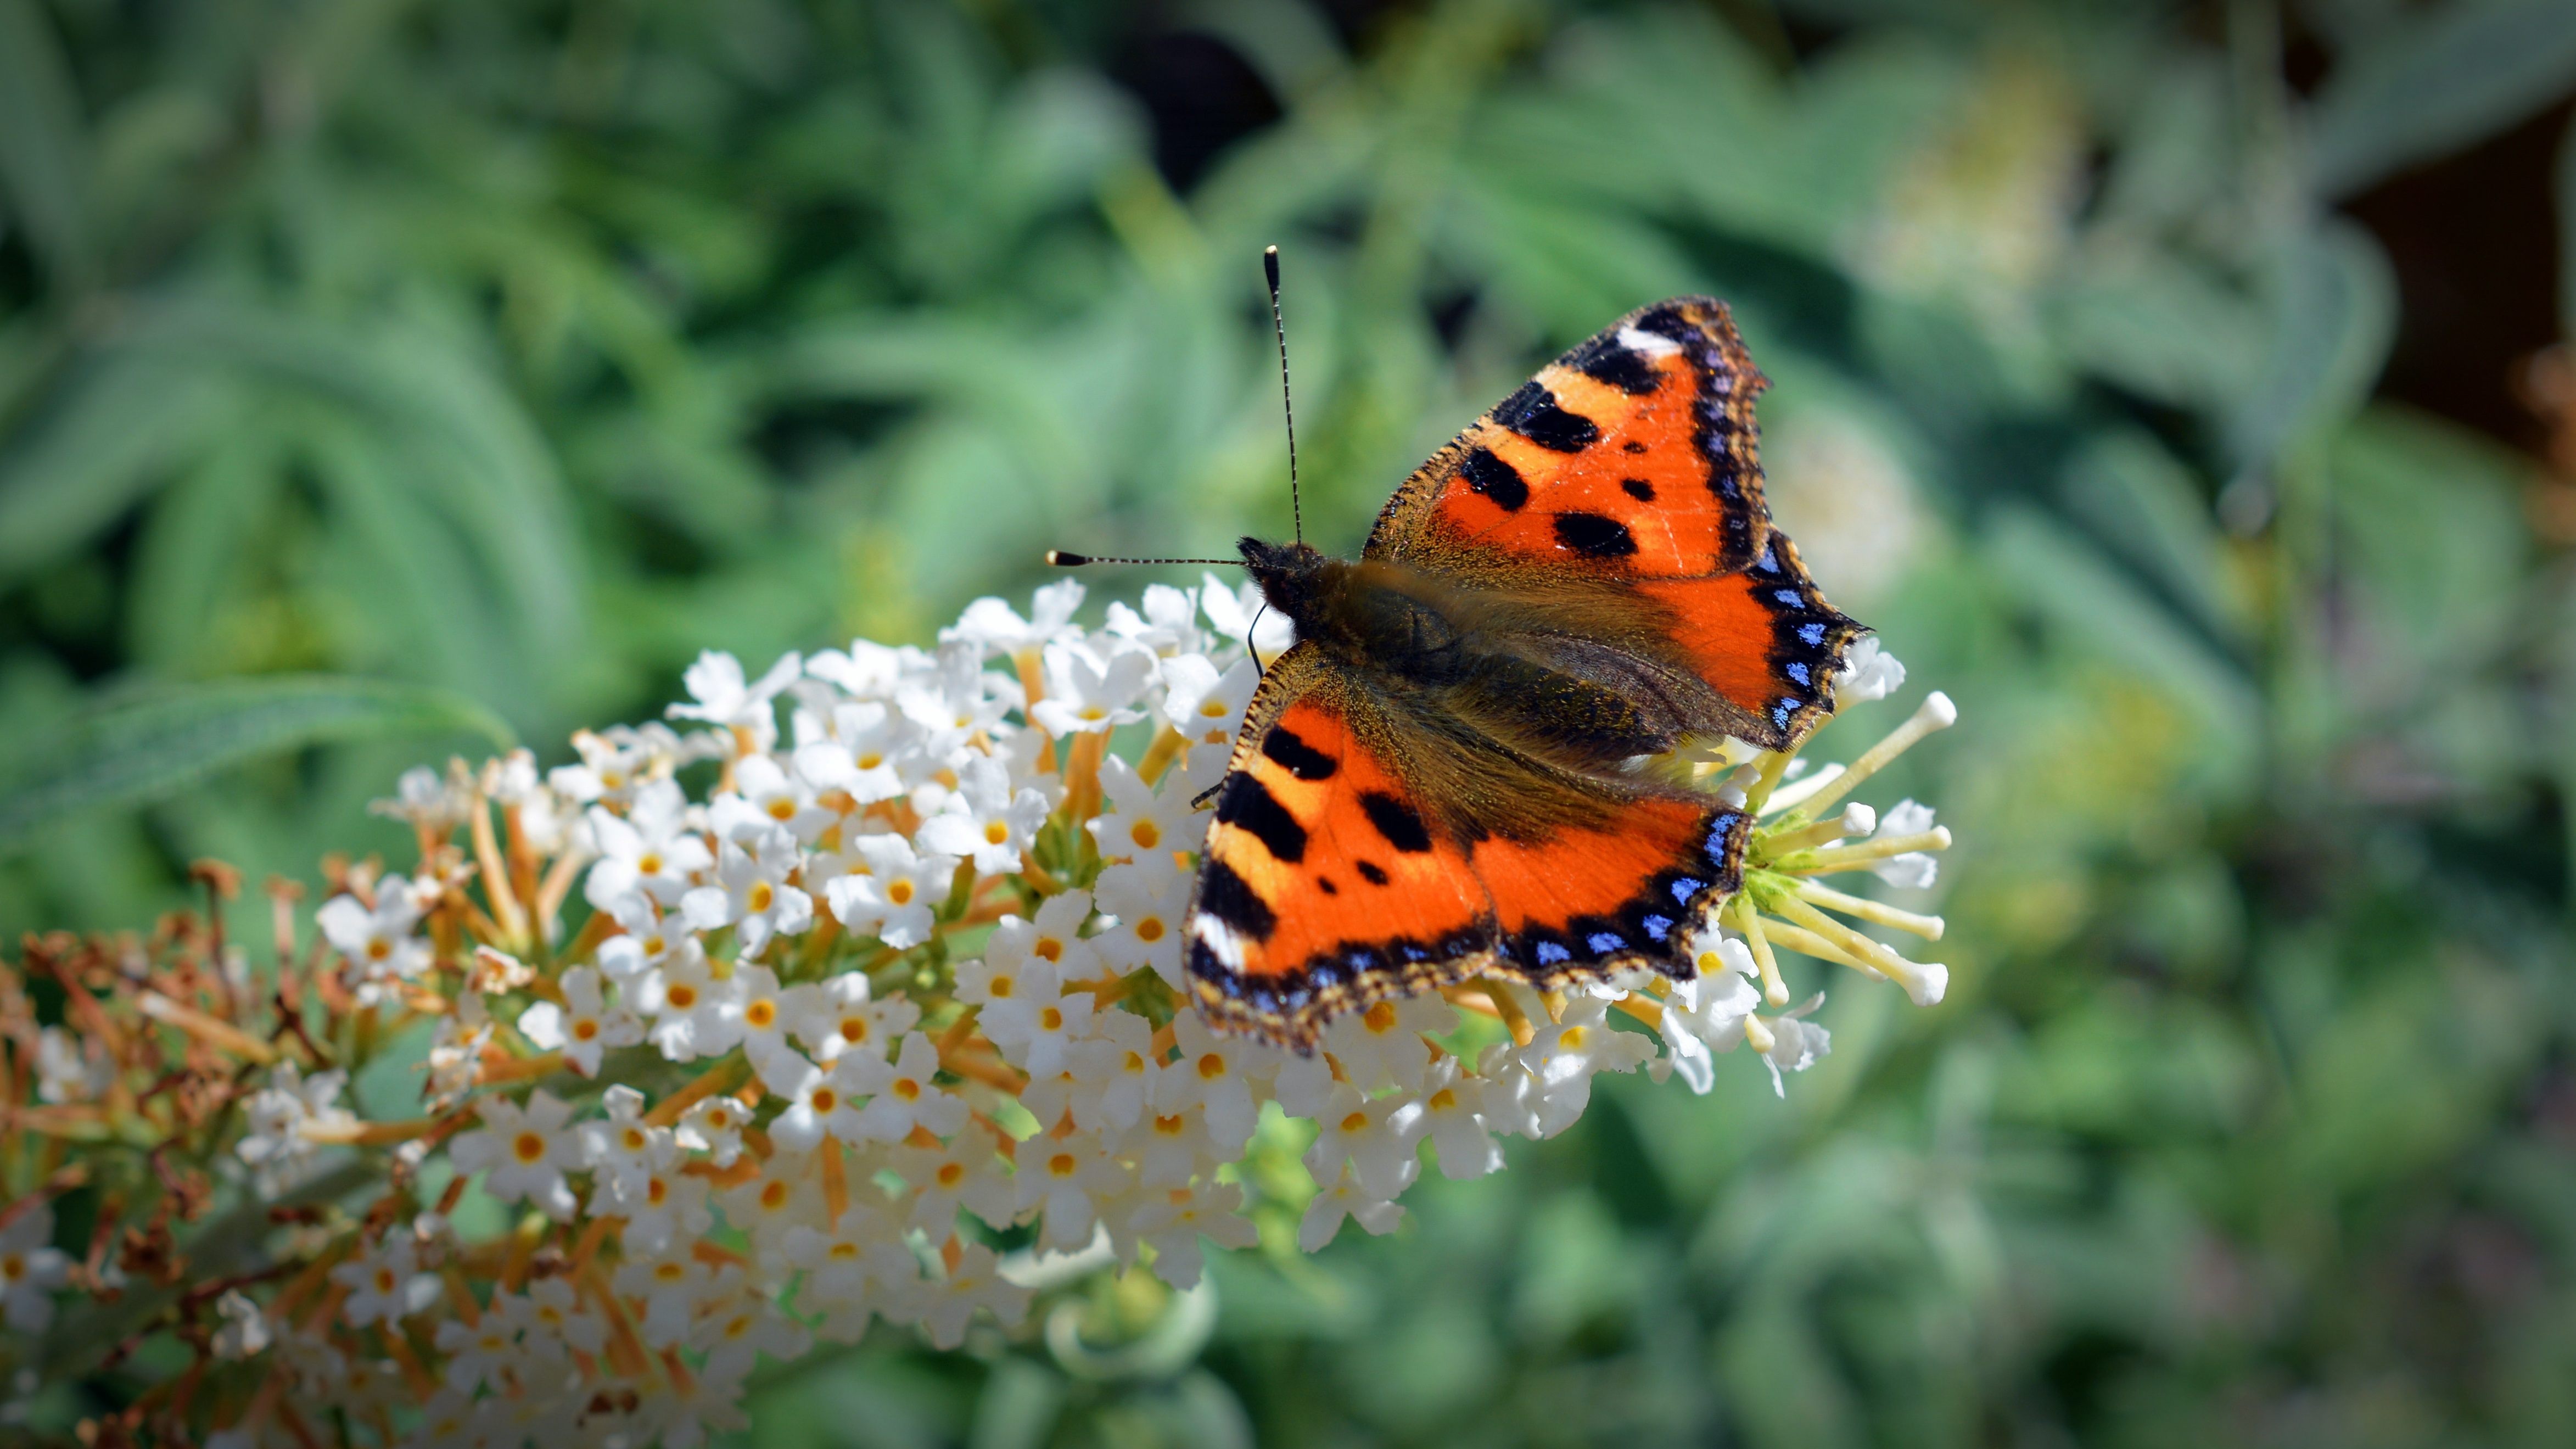
nature, grass, blossom, wing, plant, photography, leaf, flower, bloom, animal, wildlife, orange, color, insect, botany, butterfly, close, flora, fauna, invertebrate, wildflower, close up, monarch butterfly, fuchs, nectar, macro photography, arthropod, pollinator, little fox, aglais urticae, nettle butterfly, moths and butterflies, lycaenid